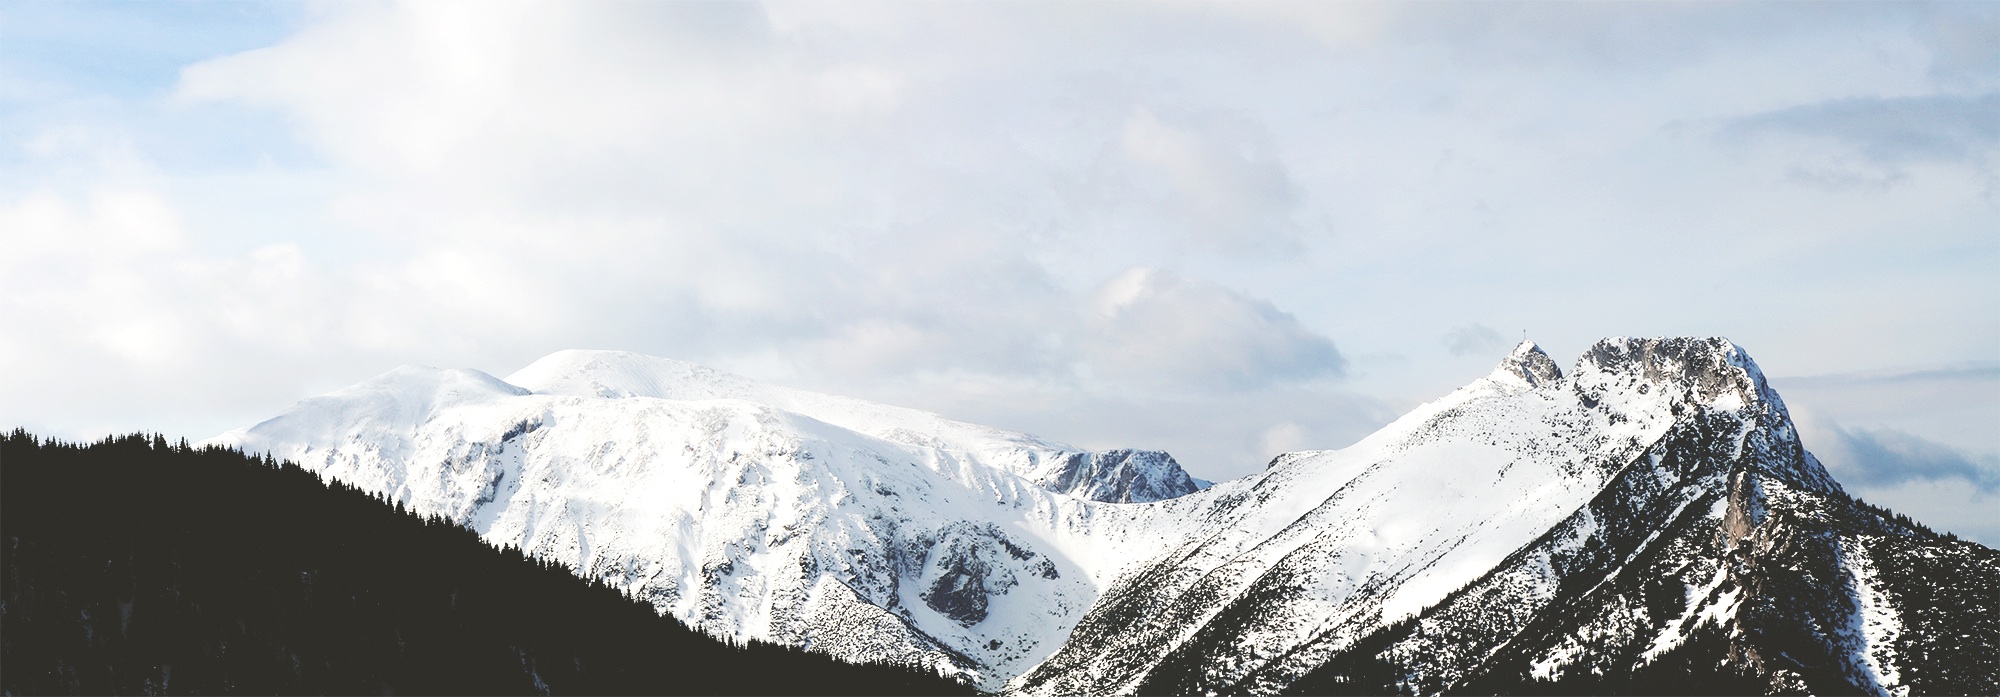
nature, mountain, snow, cold, winter, mountain range, ice, ridge, summit, alps, landform, geographical feature, mountainous landforms, geological phenomenon